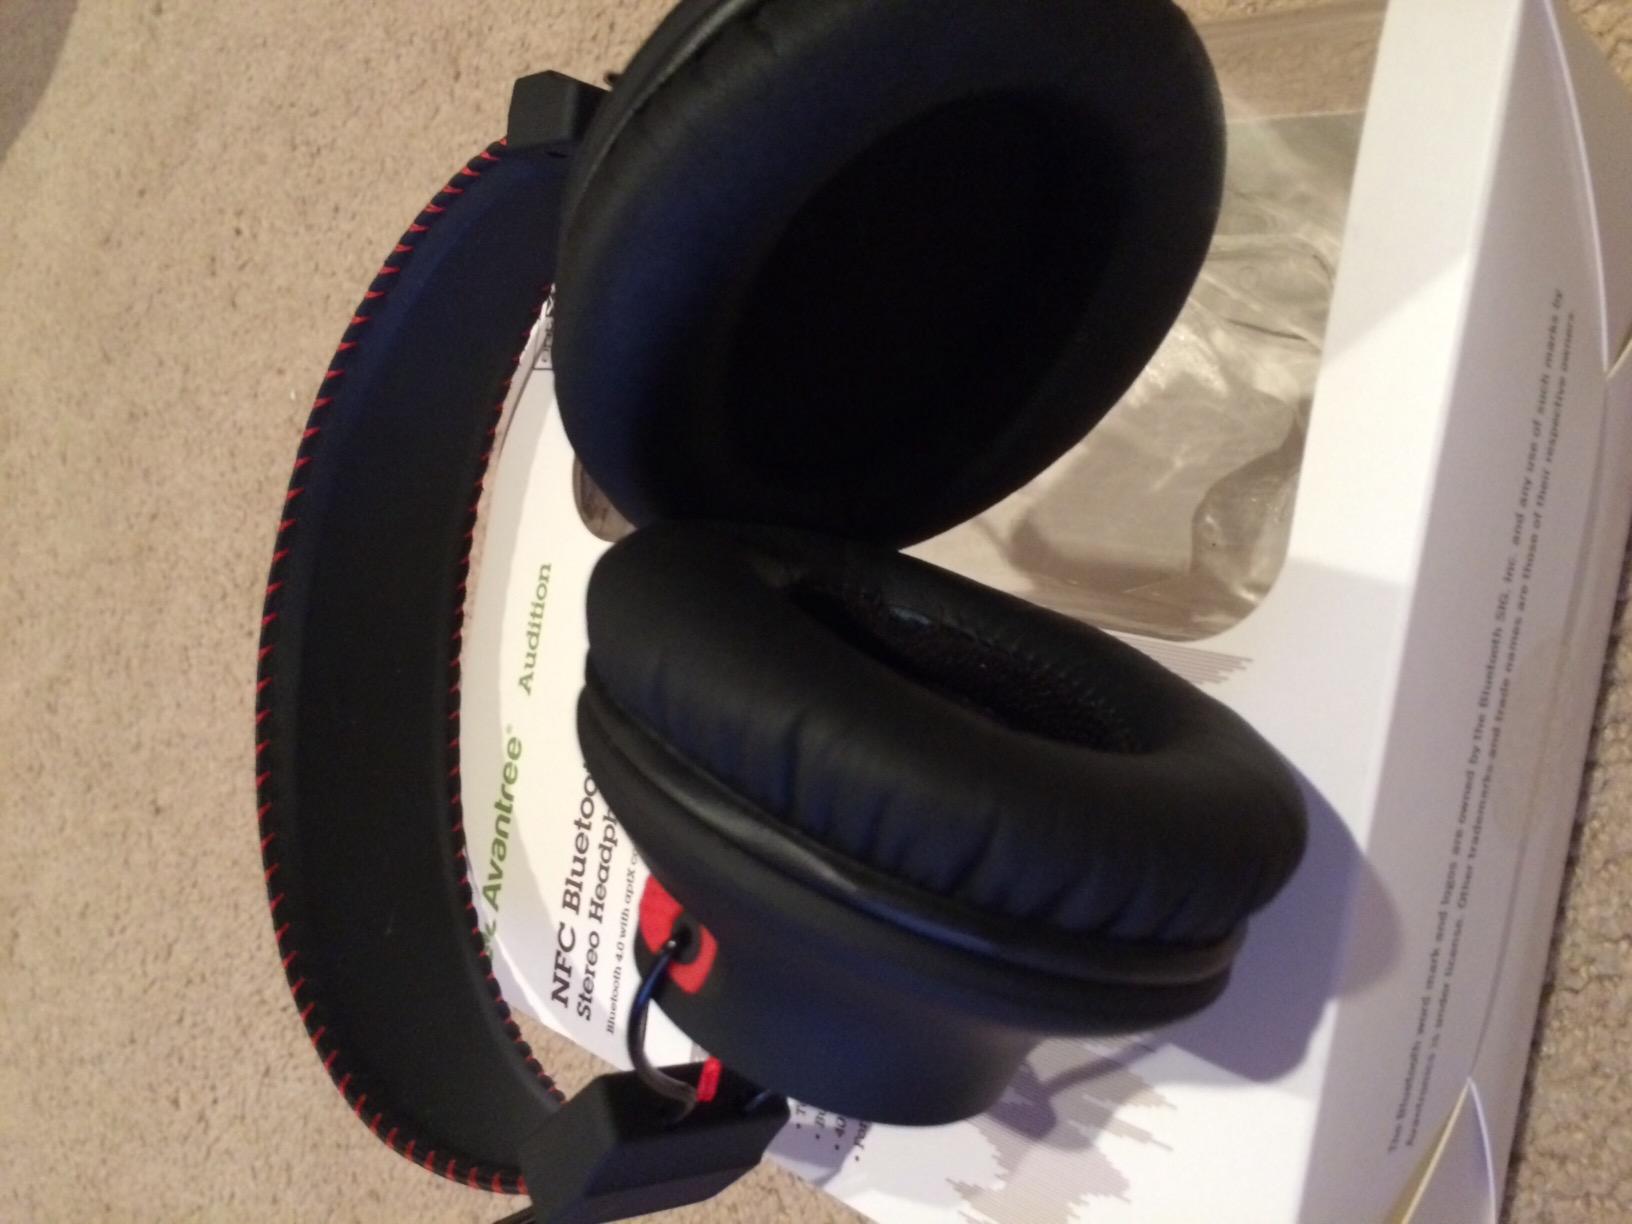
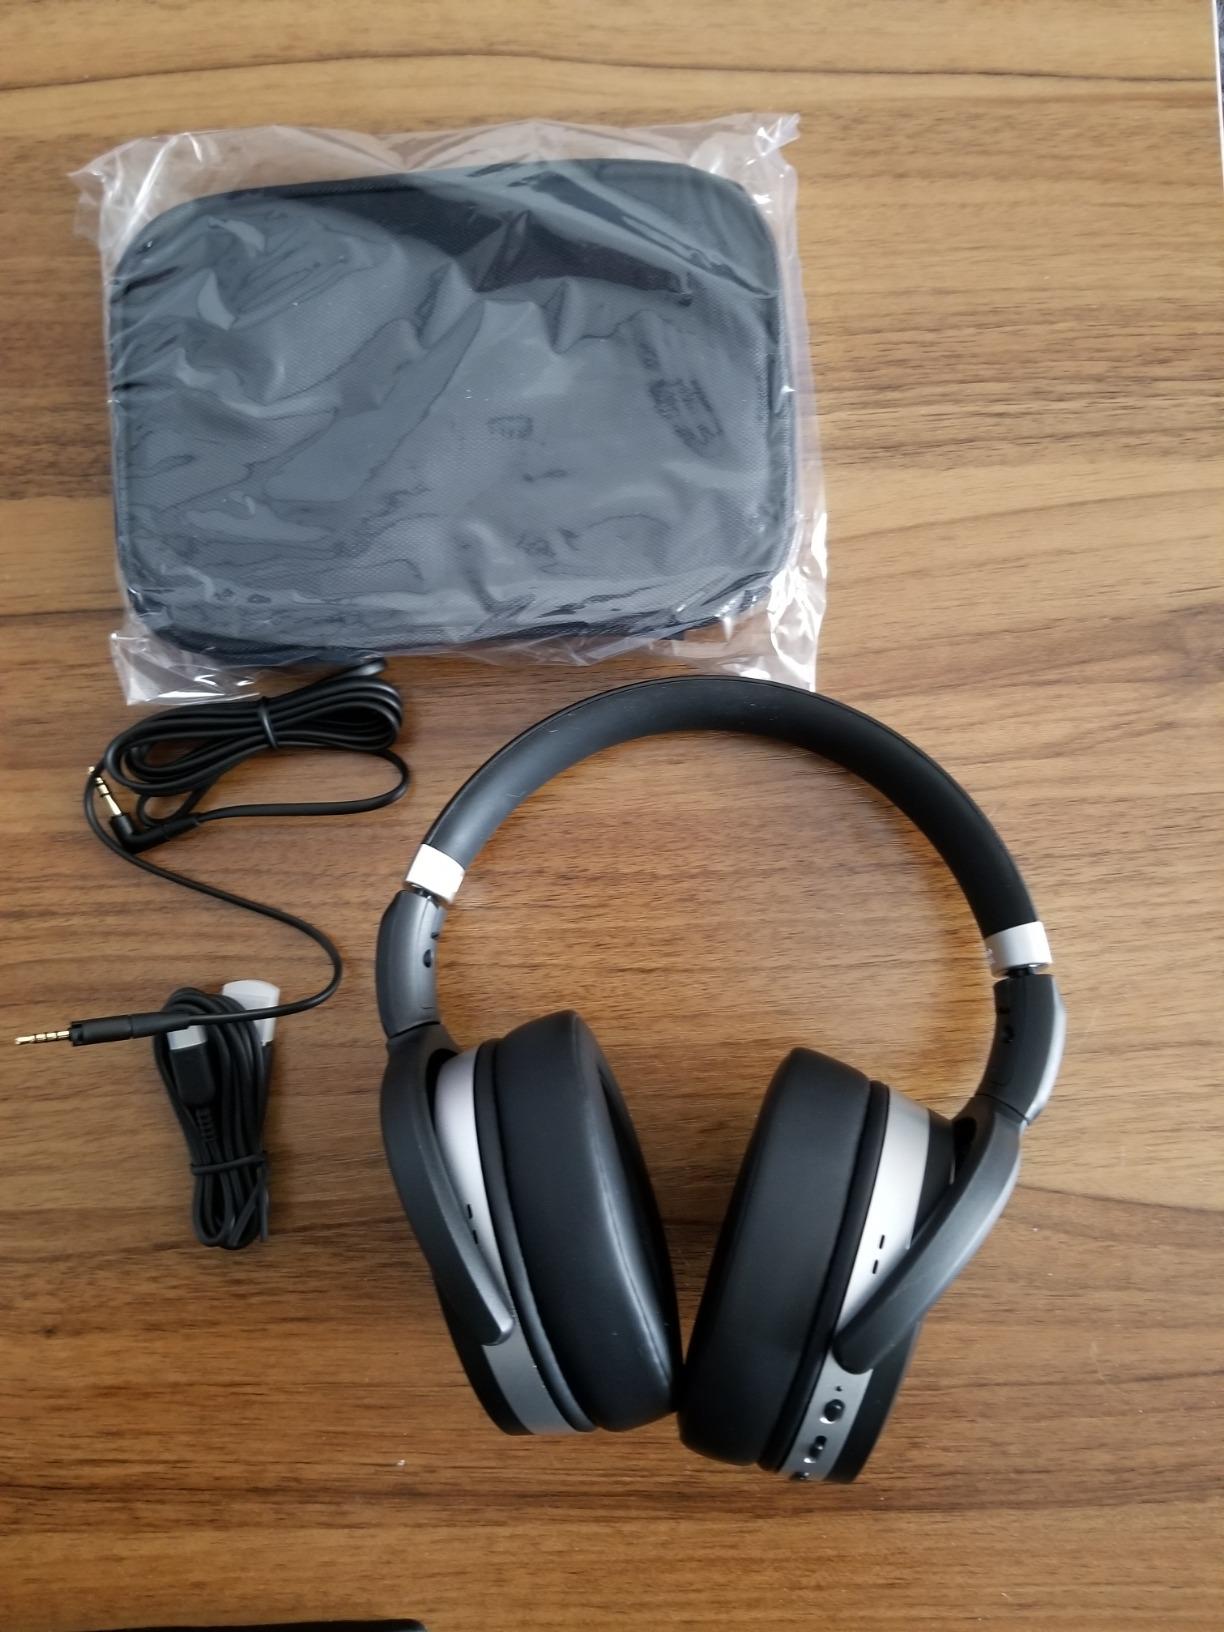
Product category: headphones
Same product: no